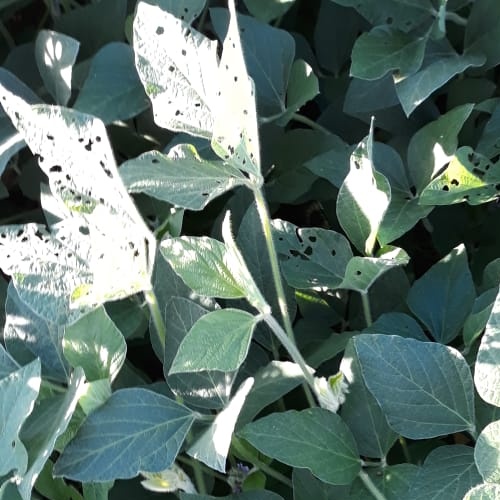
Label: Caterpillar